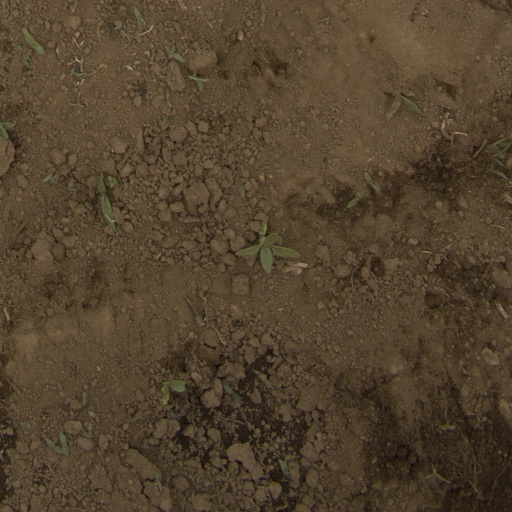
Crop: Jerusalem artichoke